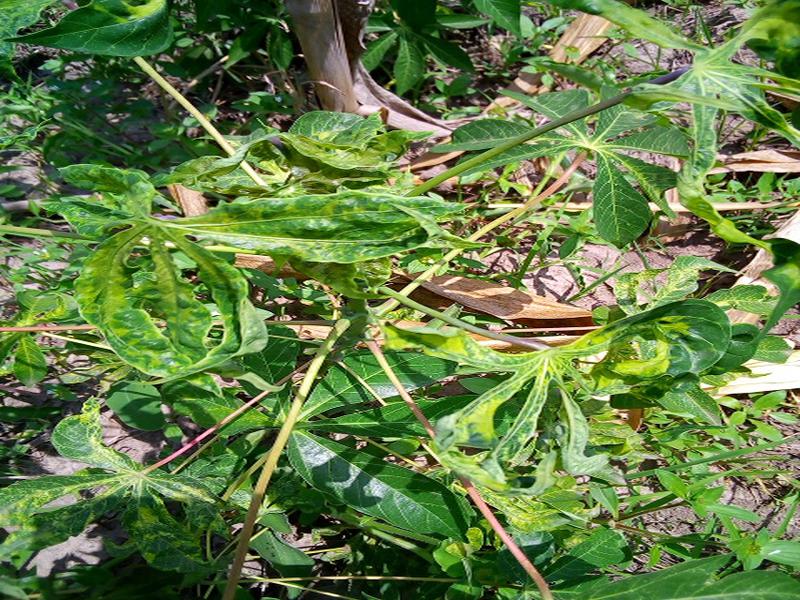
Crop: cassava
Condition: mosaic_disease